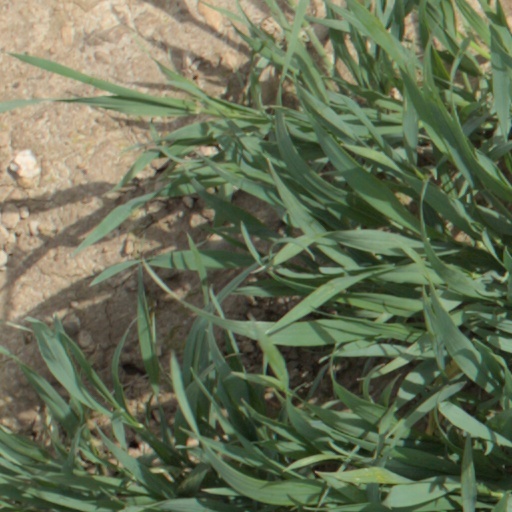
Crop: wheat